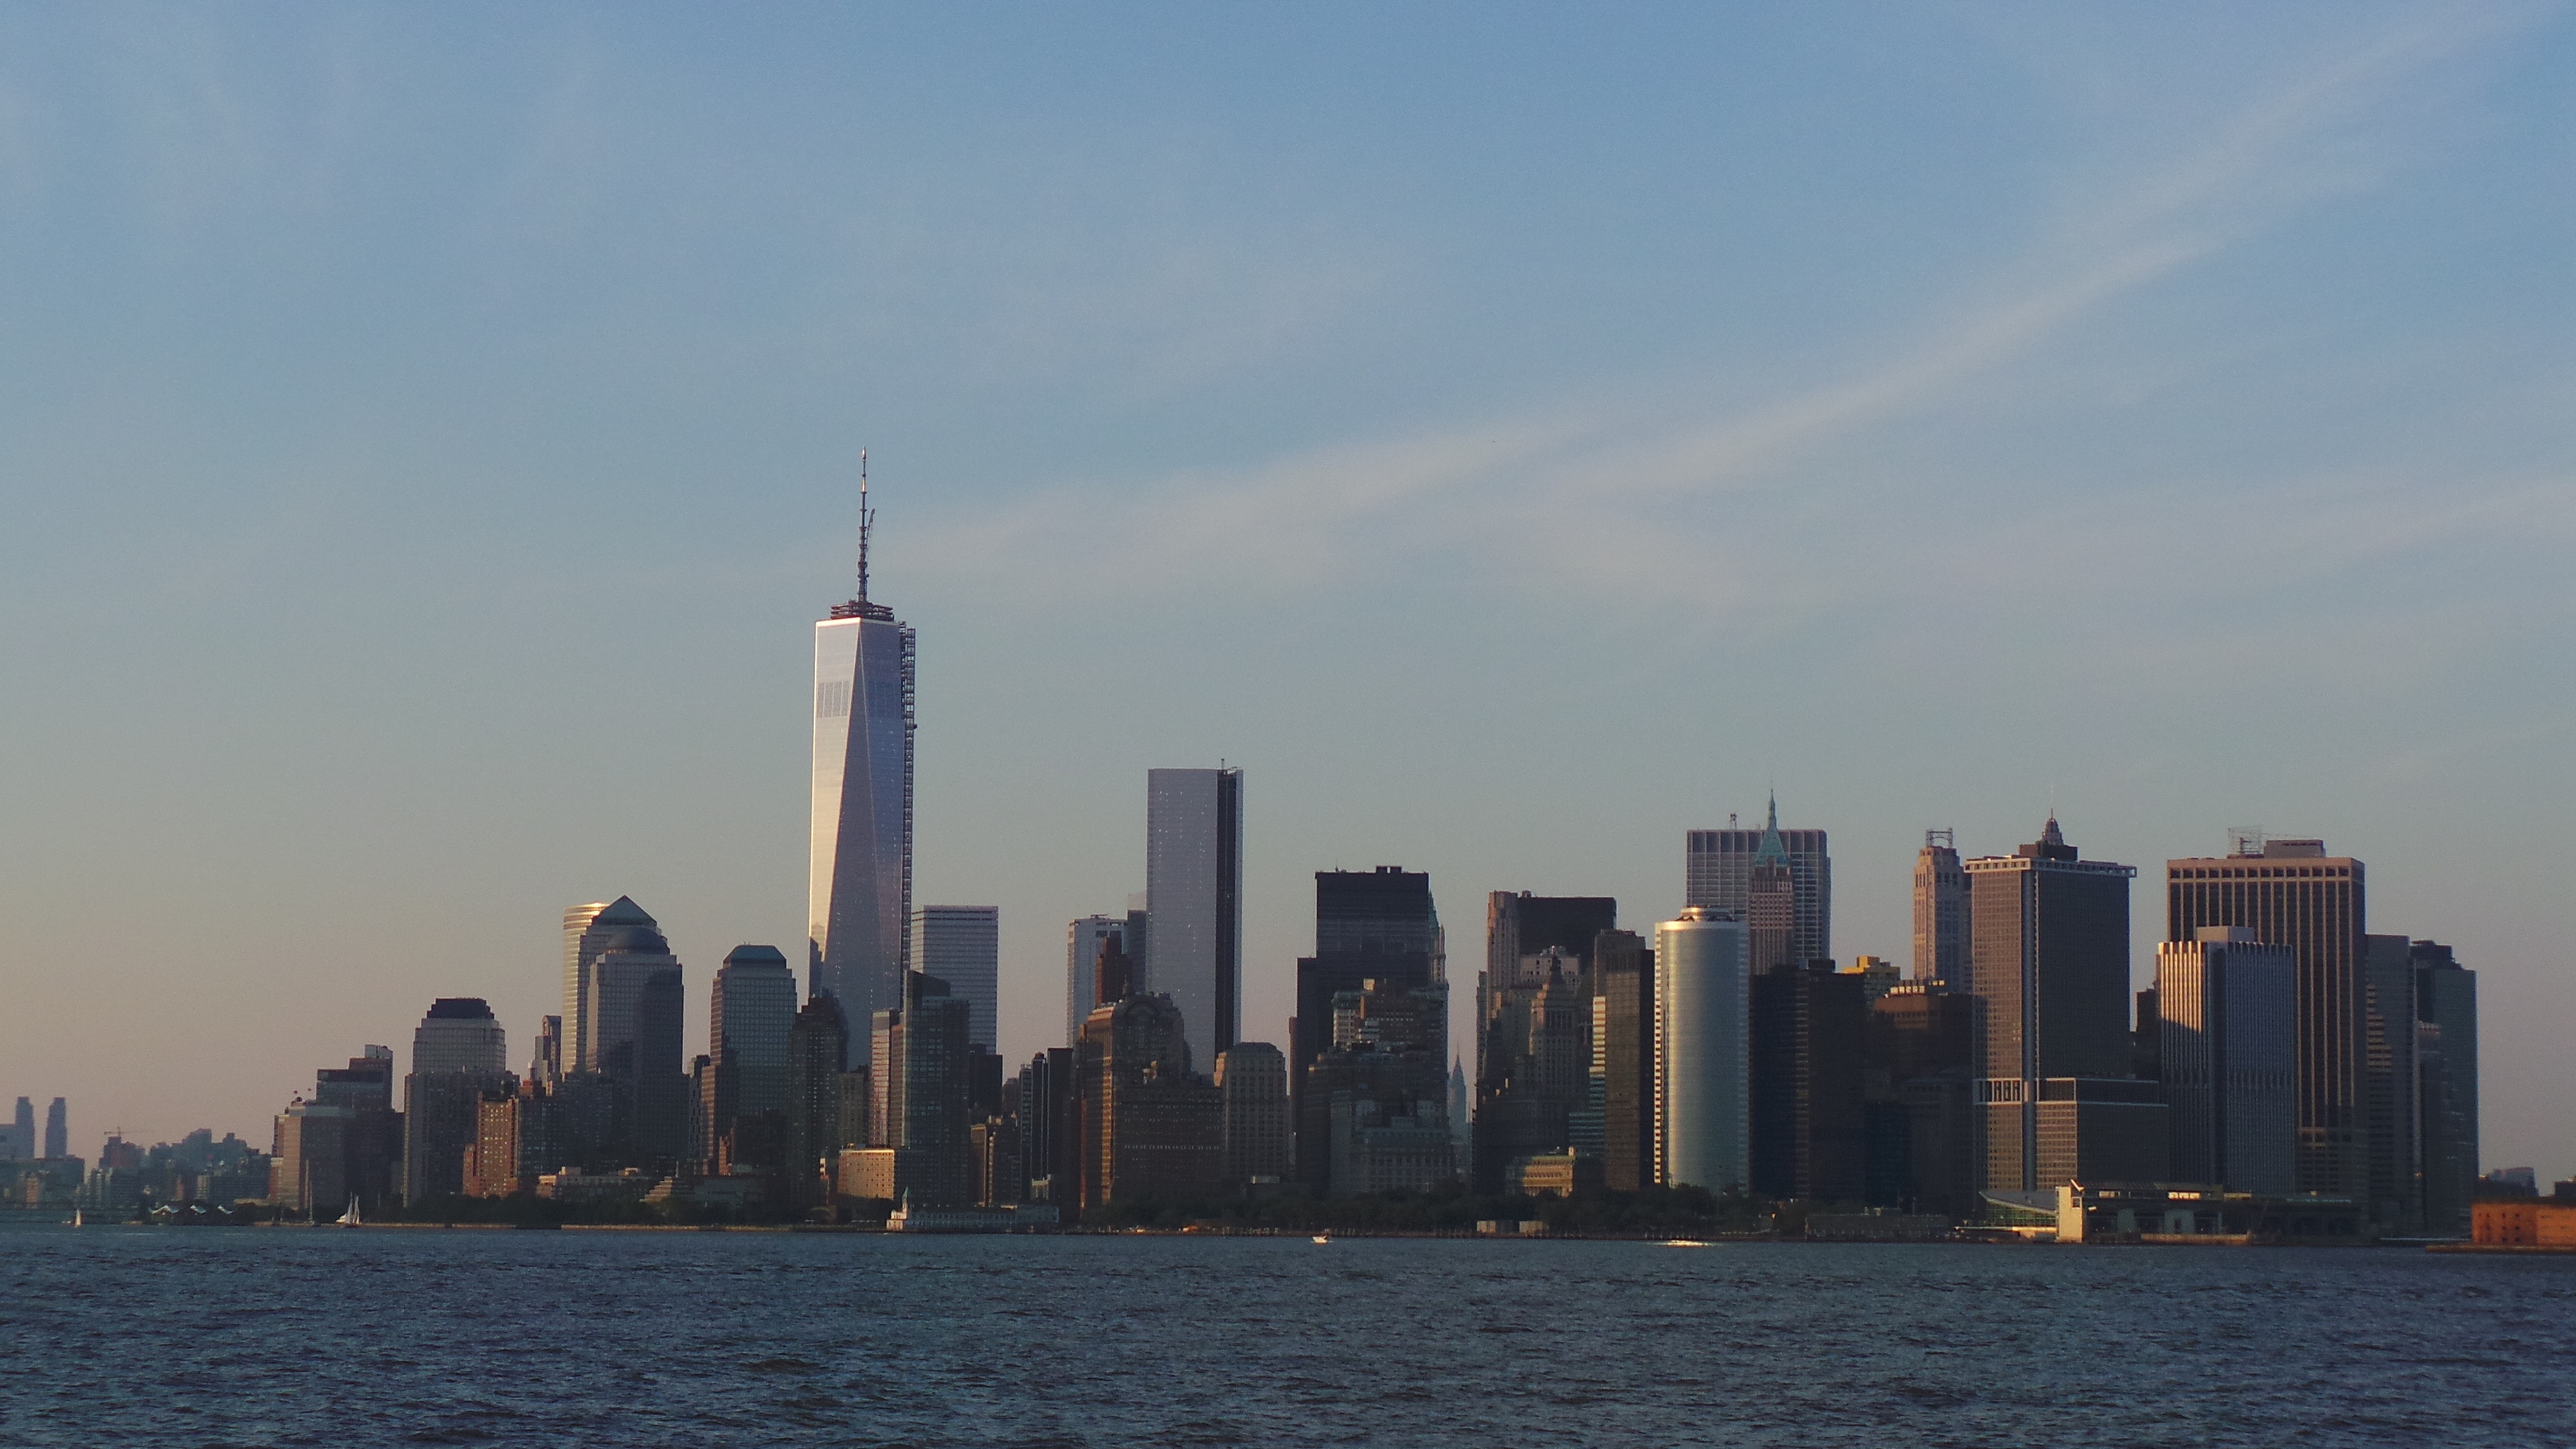
water, horizon, sky, sunset, skyline, city, skyscraper, new york, cityscape, downtown, dusk, evening, tower, tower block, buildings, metropolis, urban area, geographical feature, atmospheric phenomenon, human settlement, atmosphere of earth, metropolitan area